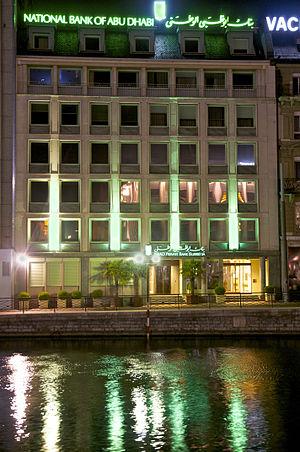
NBAD Private Bank (Suisse) est une banque privée suisse basée au centre de Genève. Pour des clients privés et institutionnels, elle fournit des services de gestion de patrimoines. C'est une filiale indépendante et à part entière du groupe National Bank of Abu Dhabi.